Sonia Samuels

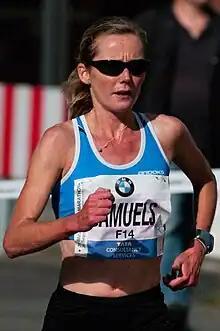
Sonia Samuels at the 2012 Berlin Marathon

Sonia Samuels (born 16 May 1979) is a British long-distance runner. She competed in the marathon event at the 2013 World Championships in Athletics in Moscow, Russia. Samuels finished in seventh place at the 2017 Berlin Marathon with a time of 2:29:34.